Question: What color are the giraffes?
Tambaya: Menene launin raƙuman dawan?
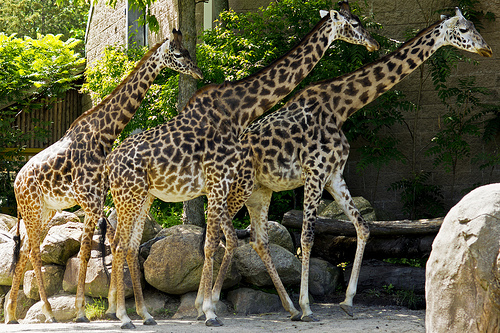
Answer: Brown and yellow.
Amsa: Ruwan ƙasa da ruwan ɗorawa.